High-angle shot

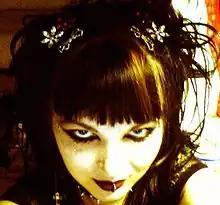
Very contrasted photograph of the head of a young white woman looking up at the viewer. She smiles. She wears goth makeup. She has a fringe.

The MySpace angle is so called because it is associated with profile pictures on social networking websites such as MySpace. It is a selfie taken with a phone camera held at arm's length above the head of the photographer/subject. The face of the subject fills the image, while the body is foreshortened. Several gestures and grimaces may be associated. Practitioners consider this angle to flatter the subject by accentuating the face and cleavage, while dissimulating an unattractive body. However, its frequent use was protested by some viewers who found it deceptive.